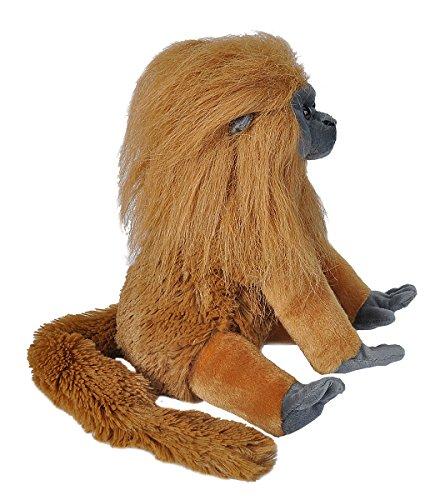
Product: Wild Republic Cuddlekins 12" Golden Tamarin Lion
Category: Toys & Games | Stuffed Animals & Plush Toys | Stuffed Animals & Teddy Bears
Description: Take a journey to the coastal forests of Brazil with the Golden Tamarin Lion stuffed animal.
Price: $9.61
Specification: ProductDimensions:18x7x12inches|ItemWeight:3.52ounces|ShippingWeight:12ounces(Viewshippingratesandpolicies)|DomesticShipping:ItemcanbeshippedwithinU.S.|InternationalShipping:ThisitemcanbeshippedtoselectcountriesoutsideoftheU.S.LearnMore|ShippingAdvisory:Thisitemmustbeshippedseparatelyfromotheritemsinyourorder.Additionalshippingchargeswillnotapply.|ASIN:B00705YPNQ|Itemmodelnumber:11503|Manufacturerrecommendedage:0monthsandup